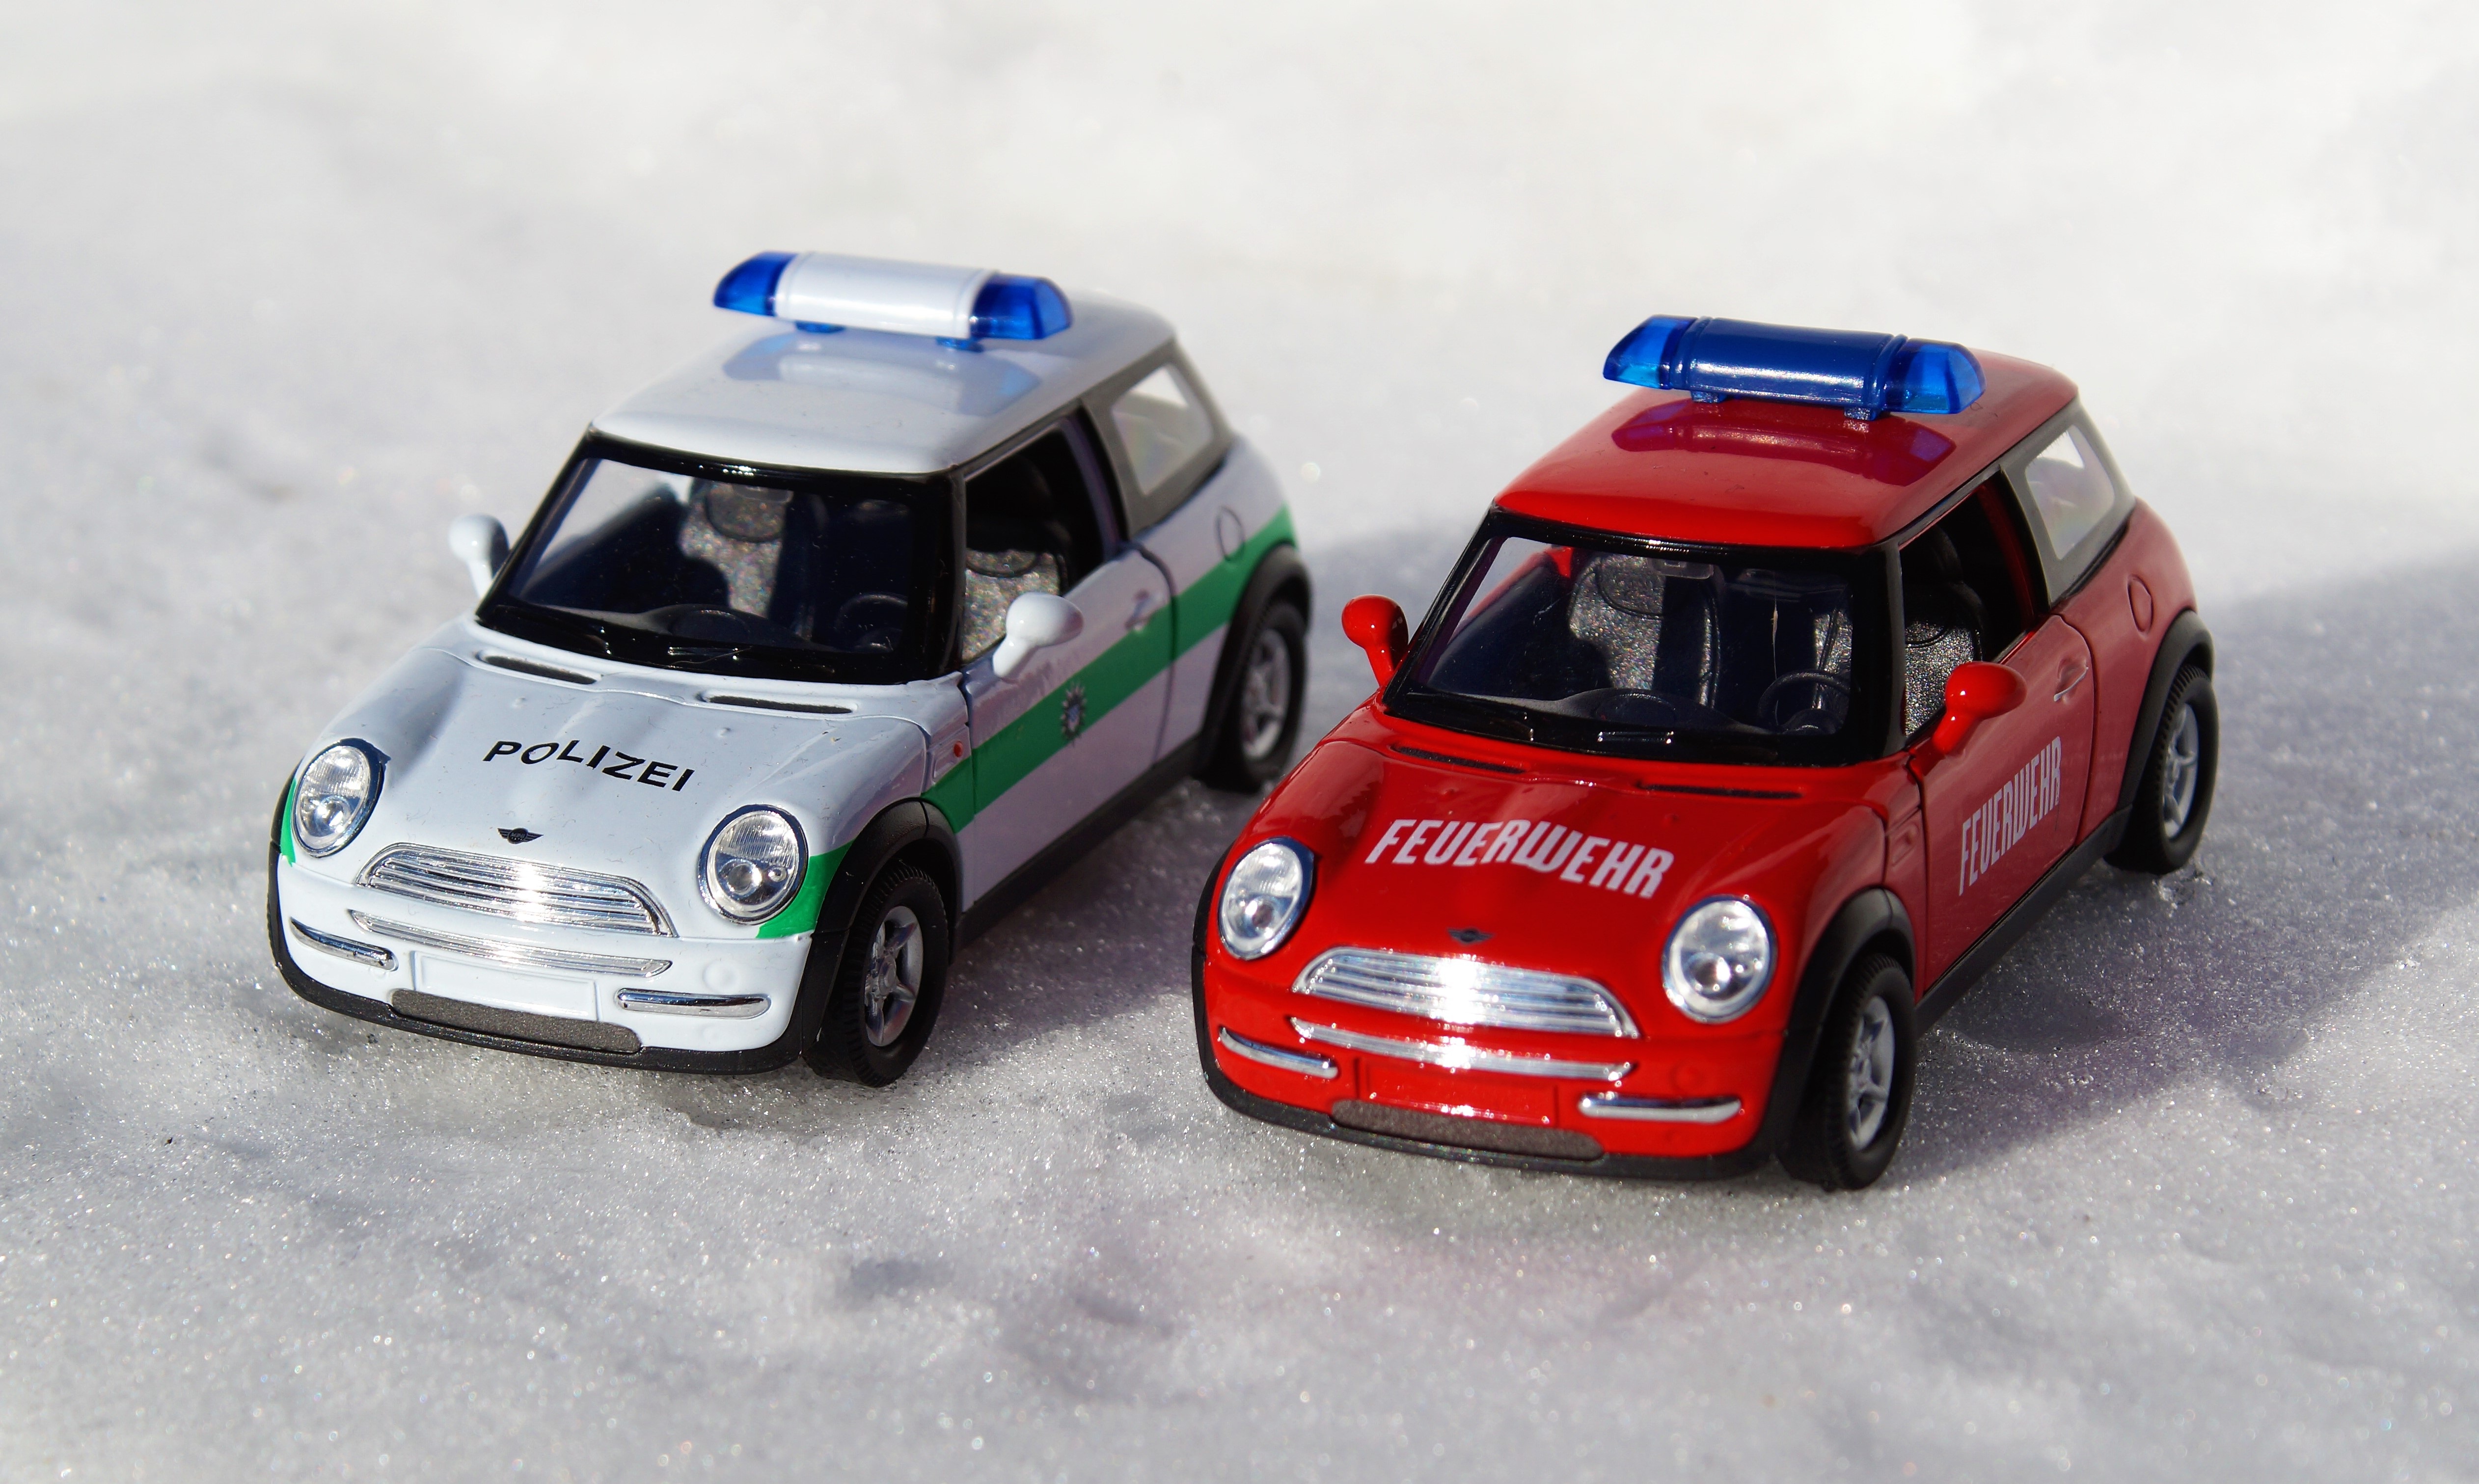
car, vehicle, fire, auto, fire truck, mini cooper, race car, toys, police, mini, vehicles, toy car, blue light, city car, model car, land vehicle, auto racing, automobile make, automotive exterior, automotive design, family car, subcompact car, rallycross, rallying, world rally championship